Shaqra University

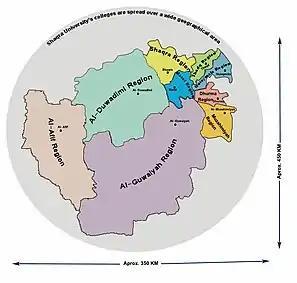
Geographical Area of Shaqra University

Shaqra University participated in the Gulf championship for universities known as "The Eighth Sports Tournament for Universities and Institutions of Higher Education in the GCC Countries" in November 2017.